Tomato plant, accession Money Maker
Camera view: tilt-top (135 deg); turntable rotation: 240 degrees
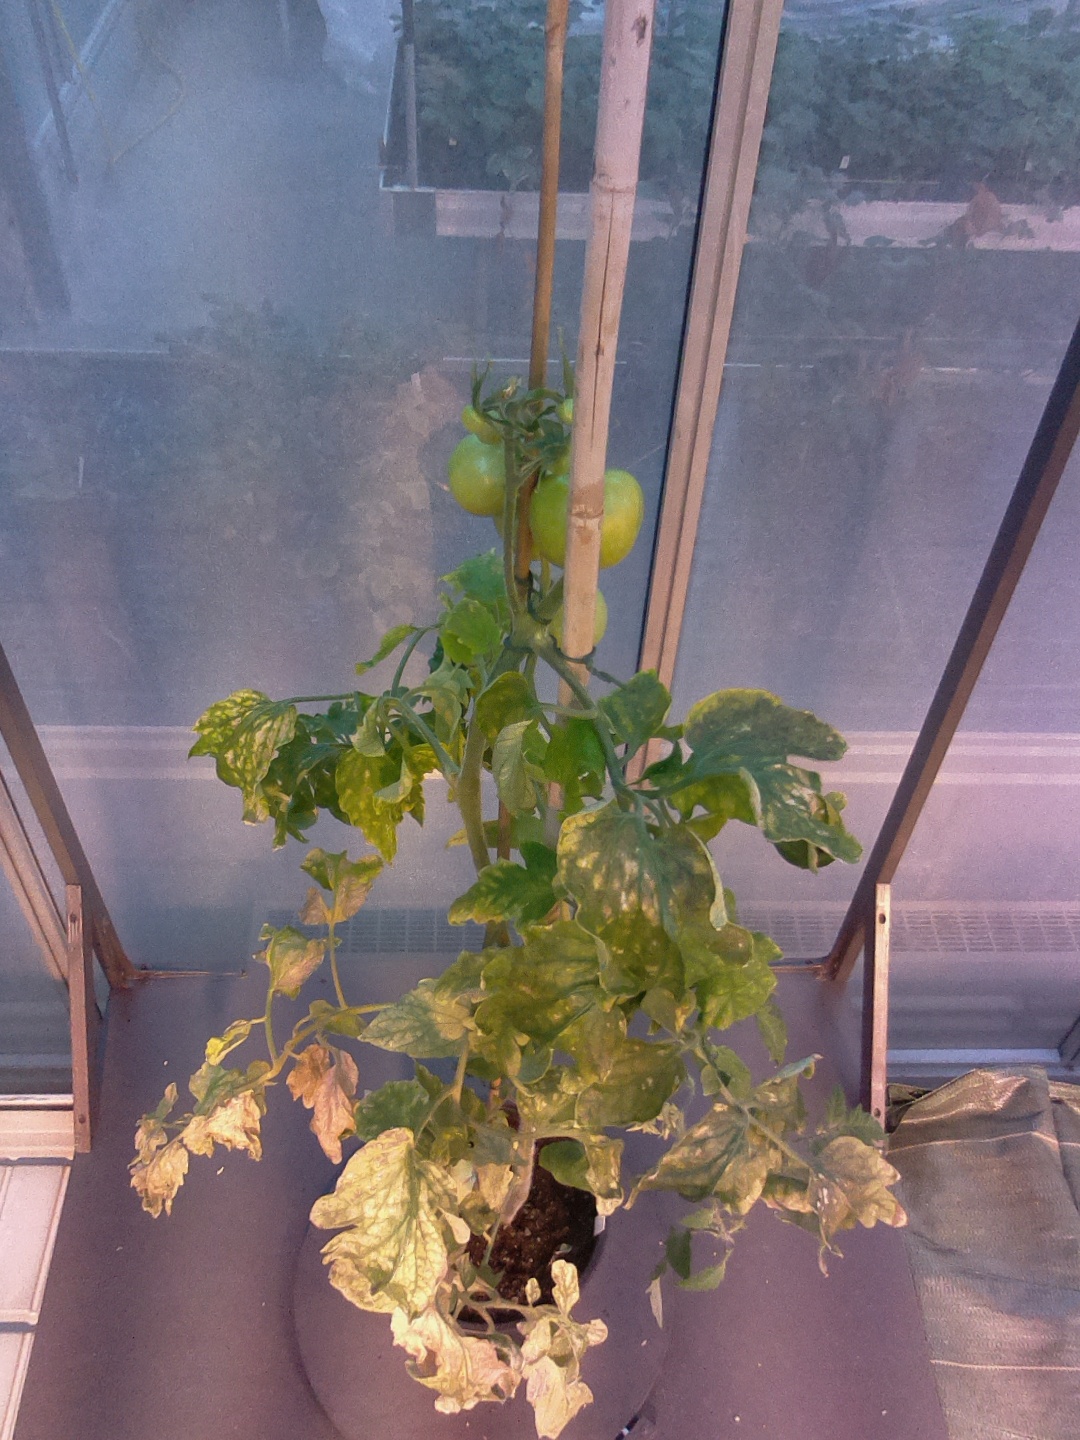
BBCH growth stage 78: 80% -90% of final fruit size